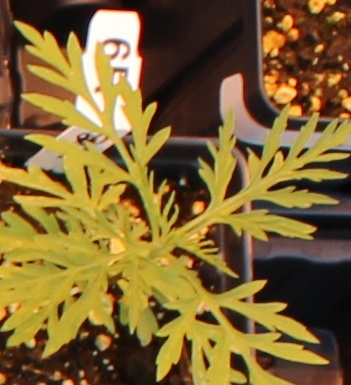
Label: Ragweed